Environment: real
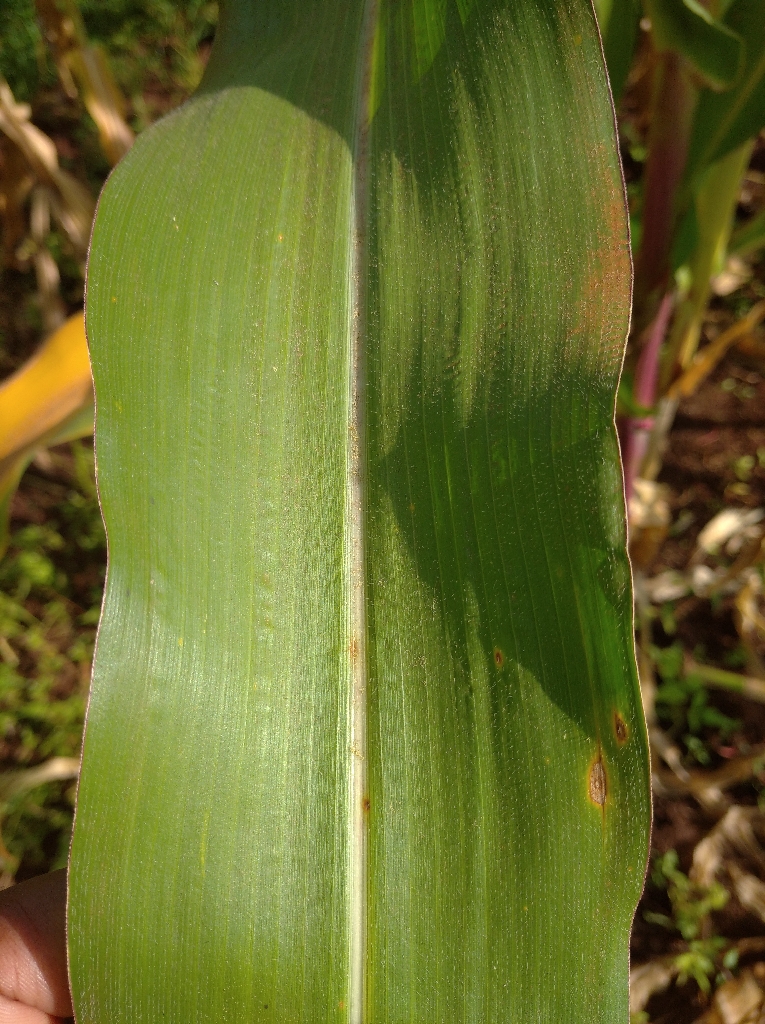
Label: northern_corn_leaf_blight